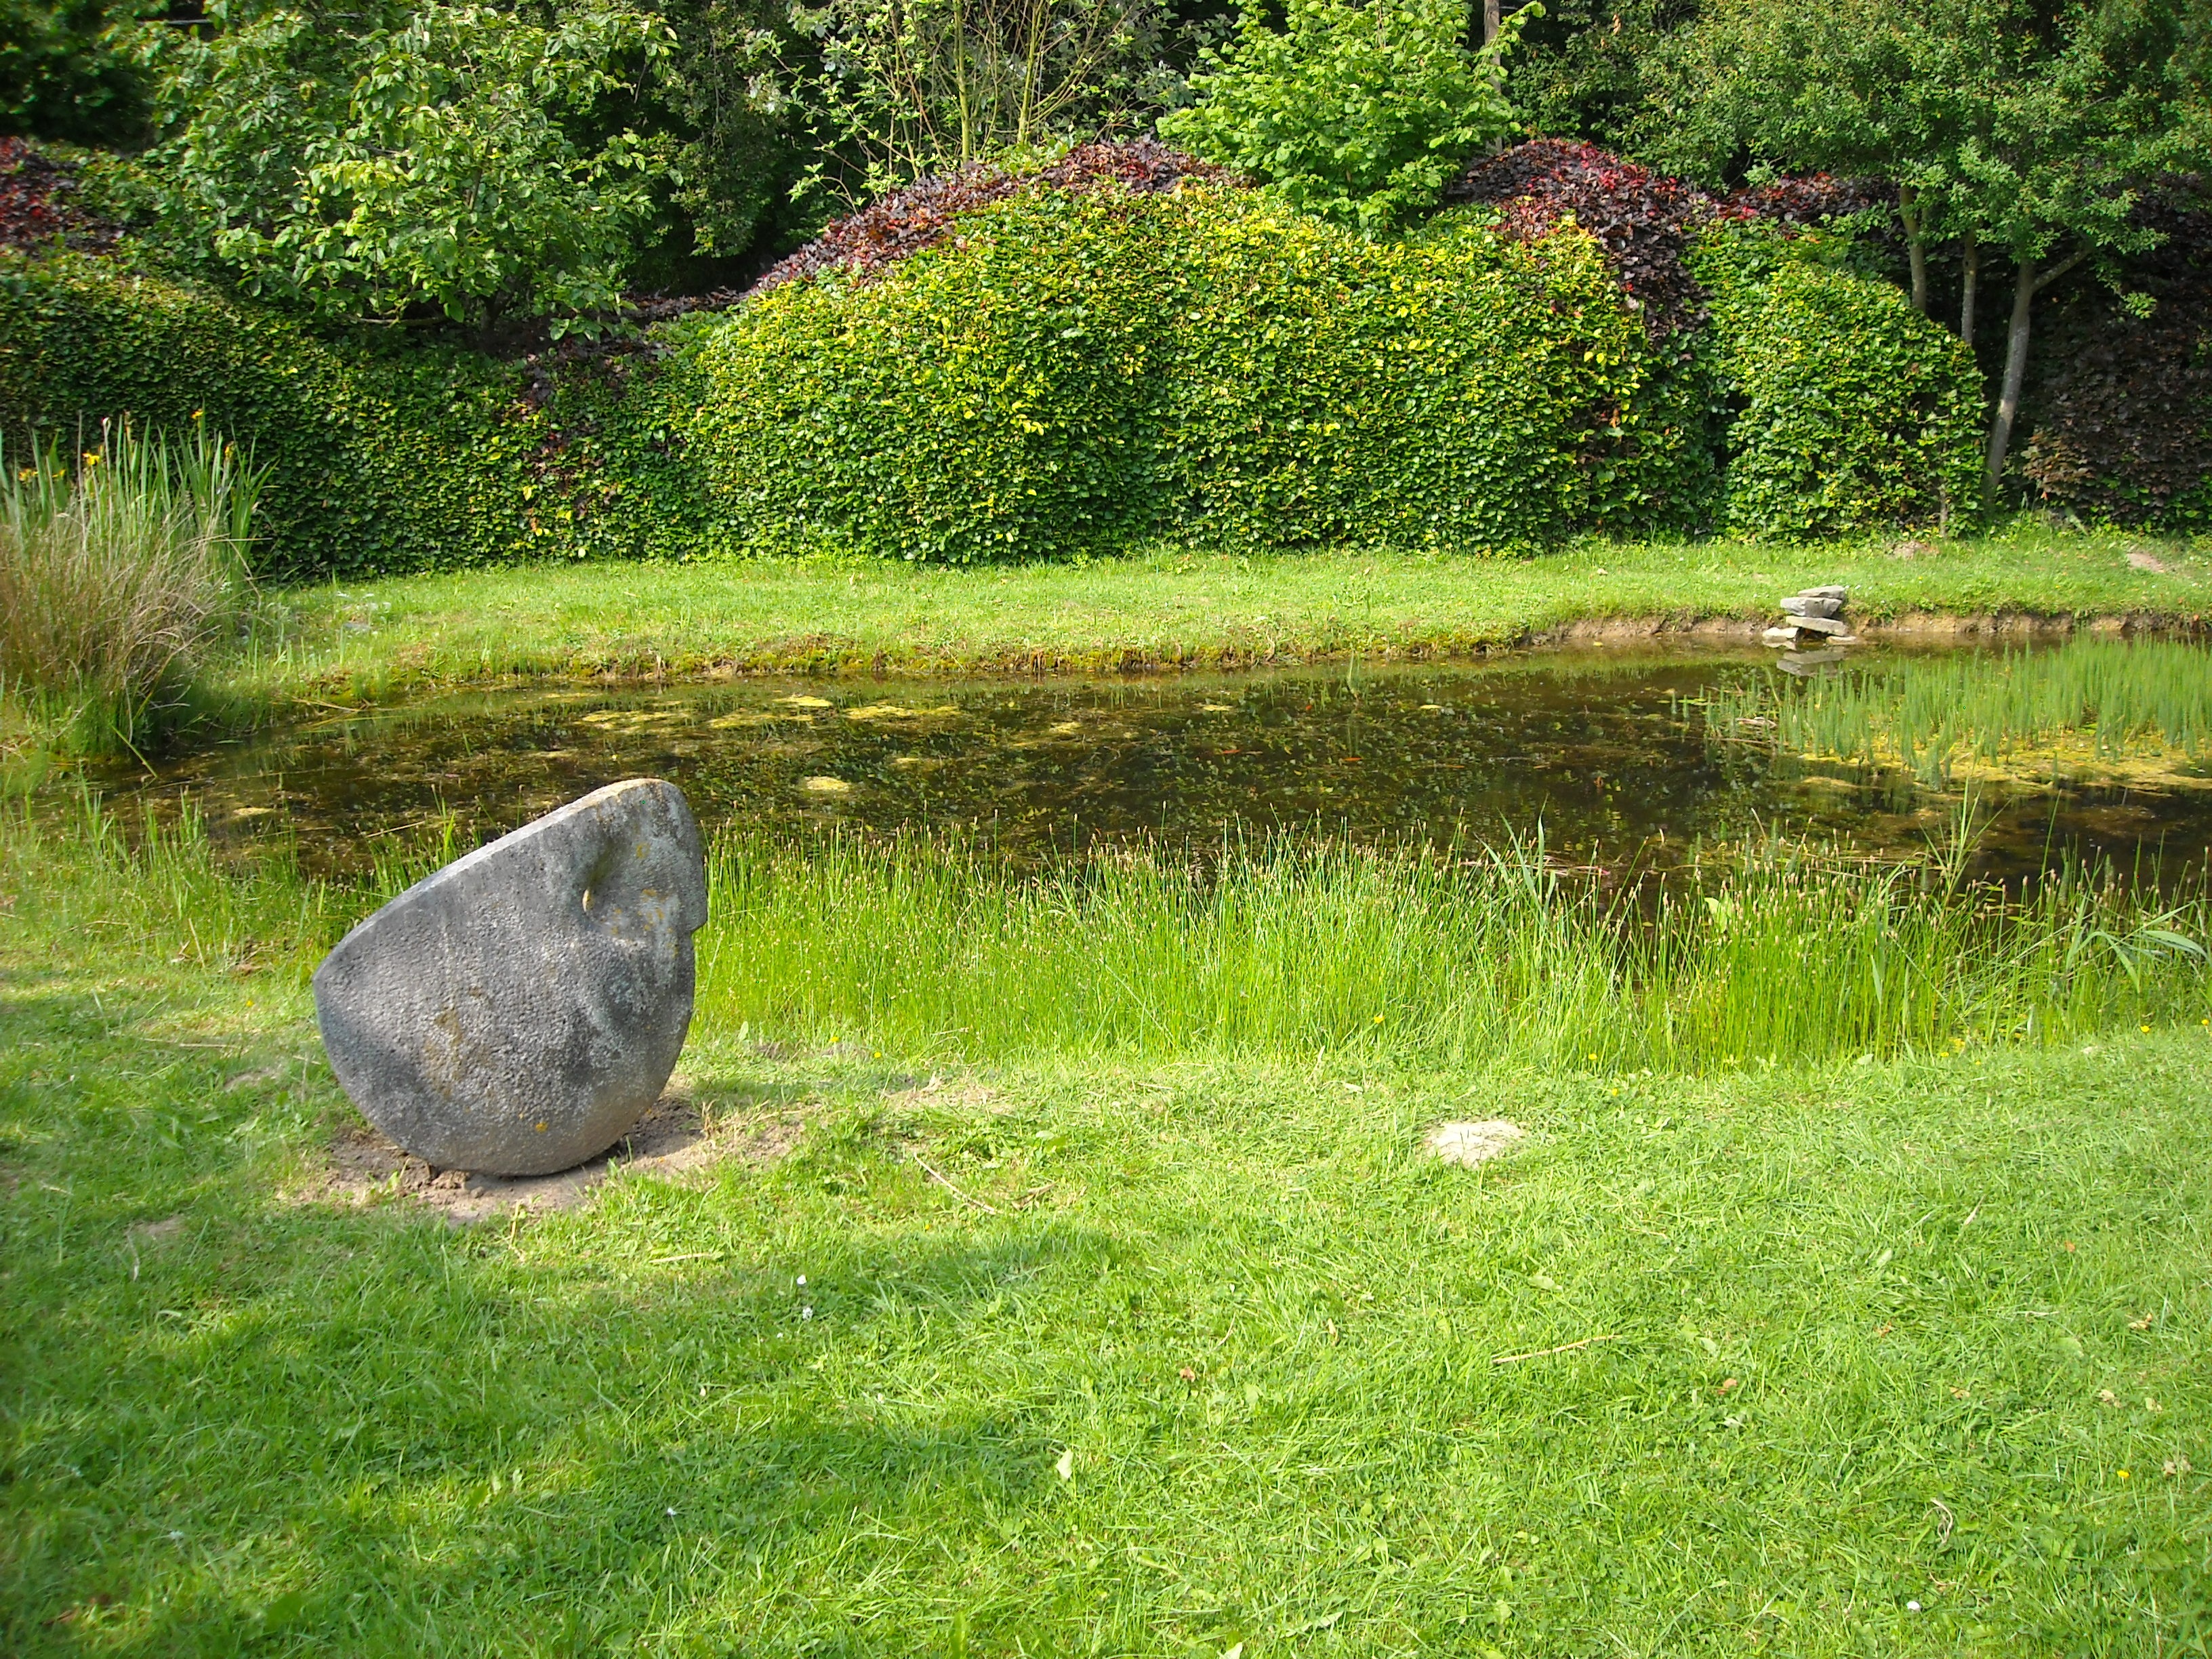
nature, grass, lawn, meadow, stone, pond, green, backyard, botany, garden, plants, woodland, yard, ornamental garden, fish pond, ornamental stone